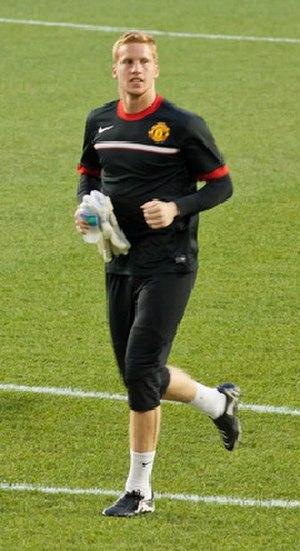
Benjamin « Ben » Paul Amos, né le 10 avril 1990 à Macclesfield, est un footballeur anglais qui évolue au poste de gardien de but à Charlton Athletic.